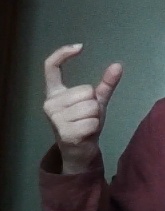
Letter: nun